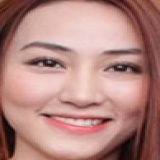
diễn viên Ngân Khánh